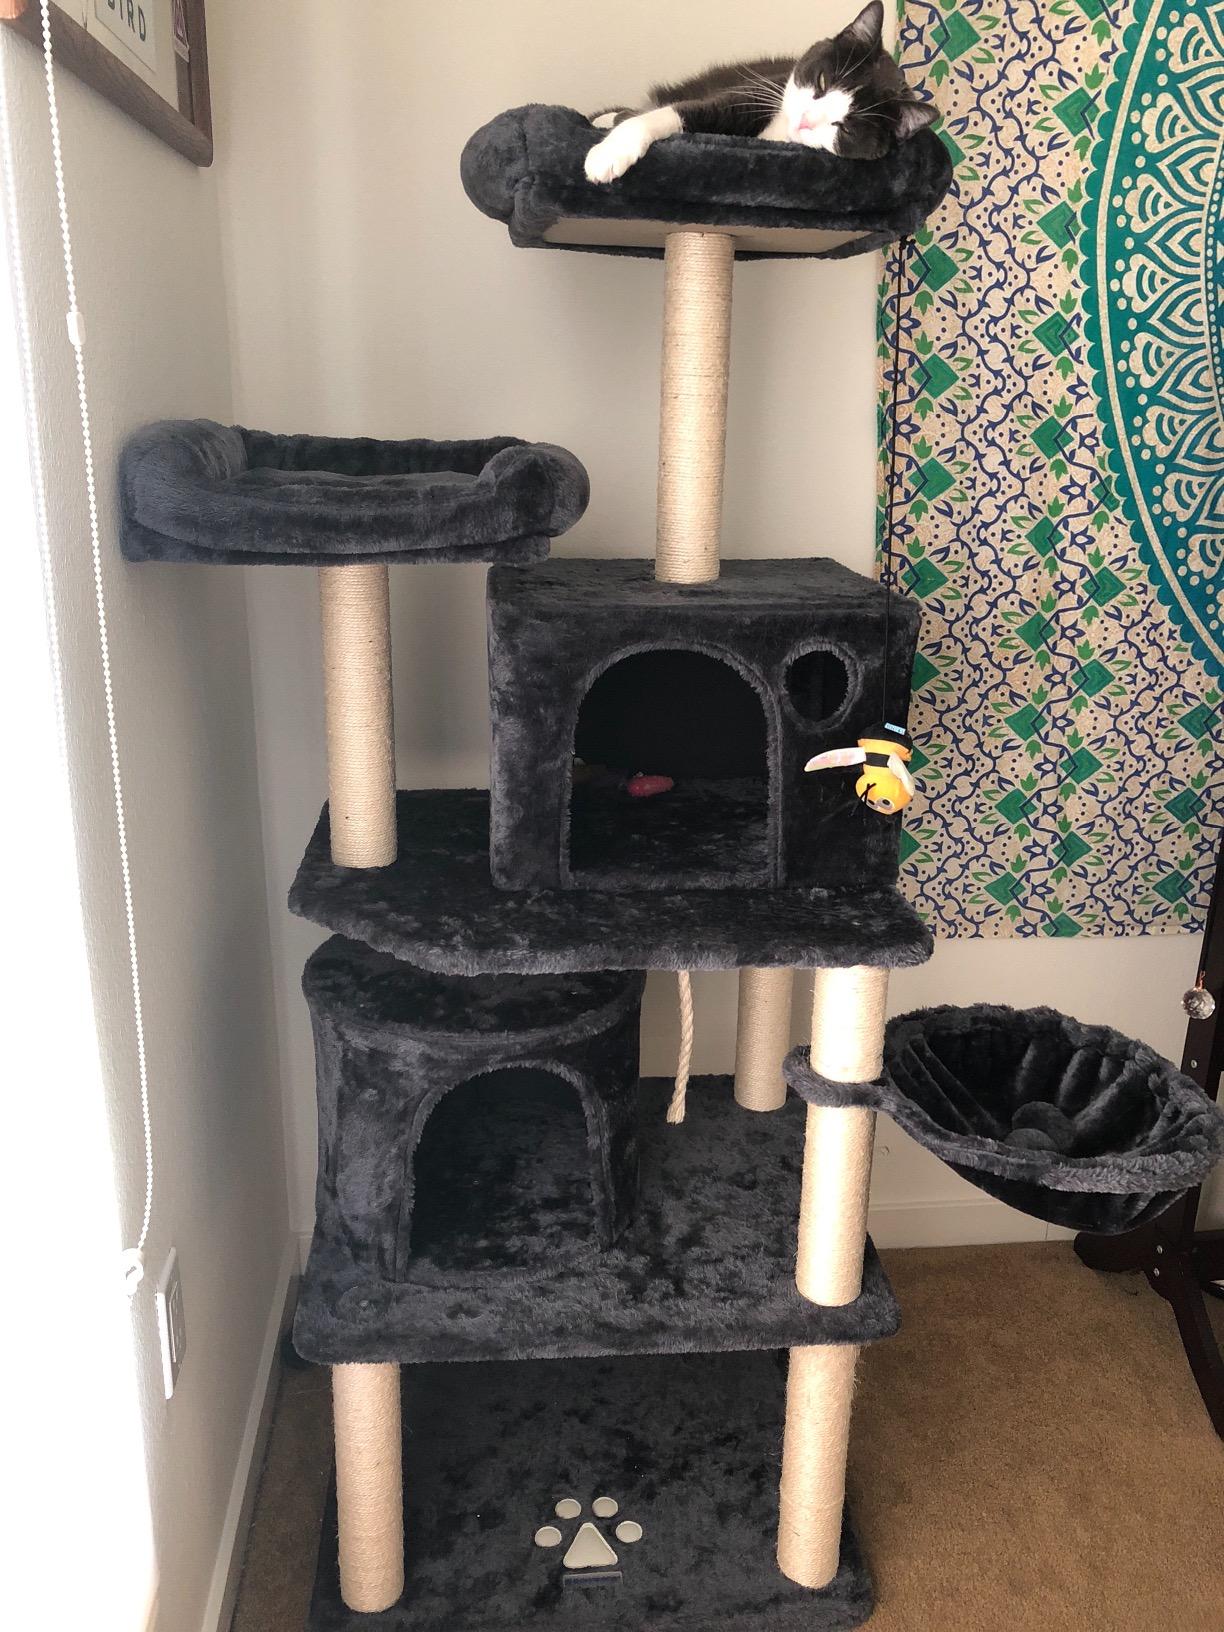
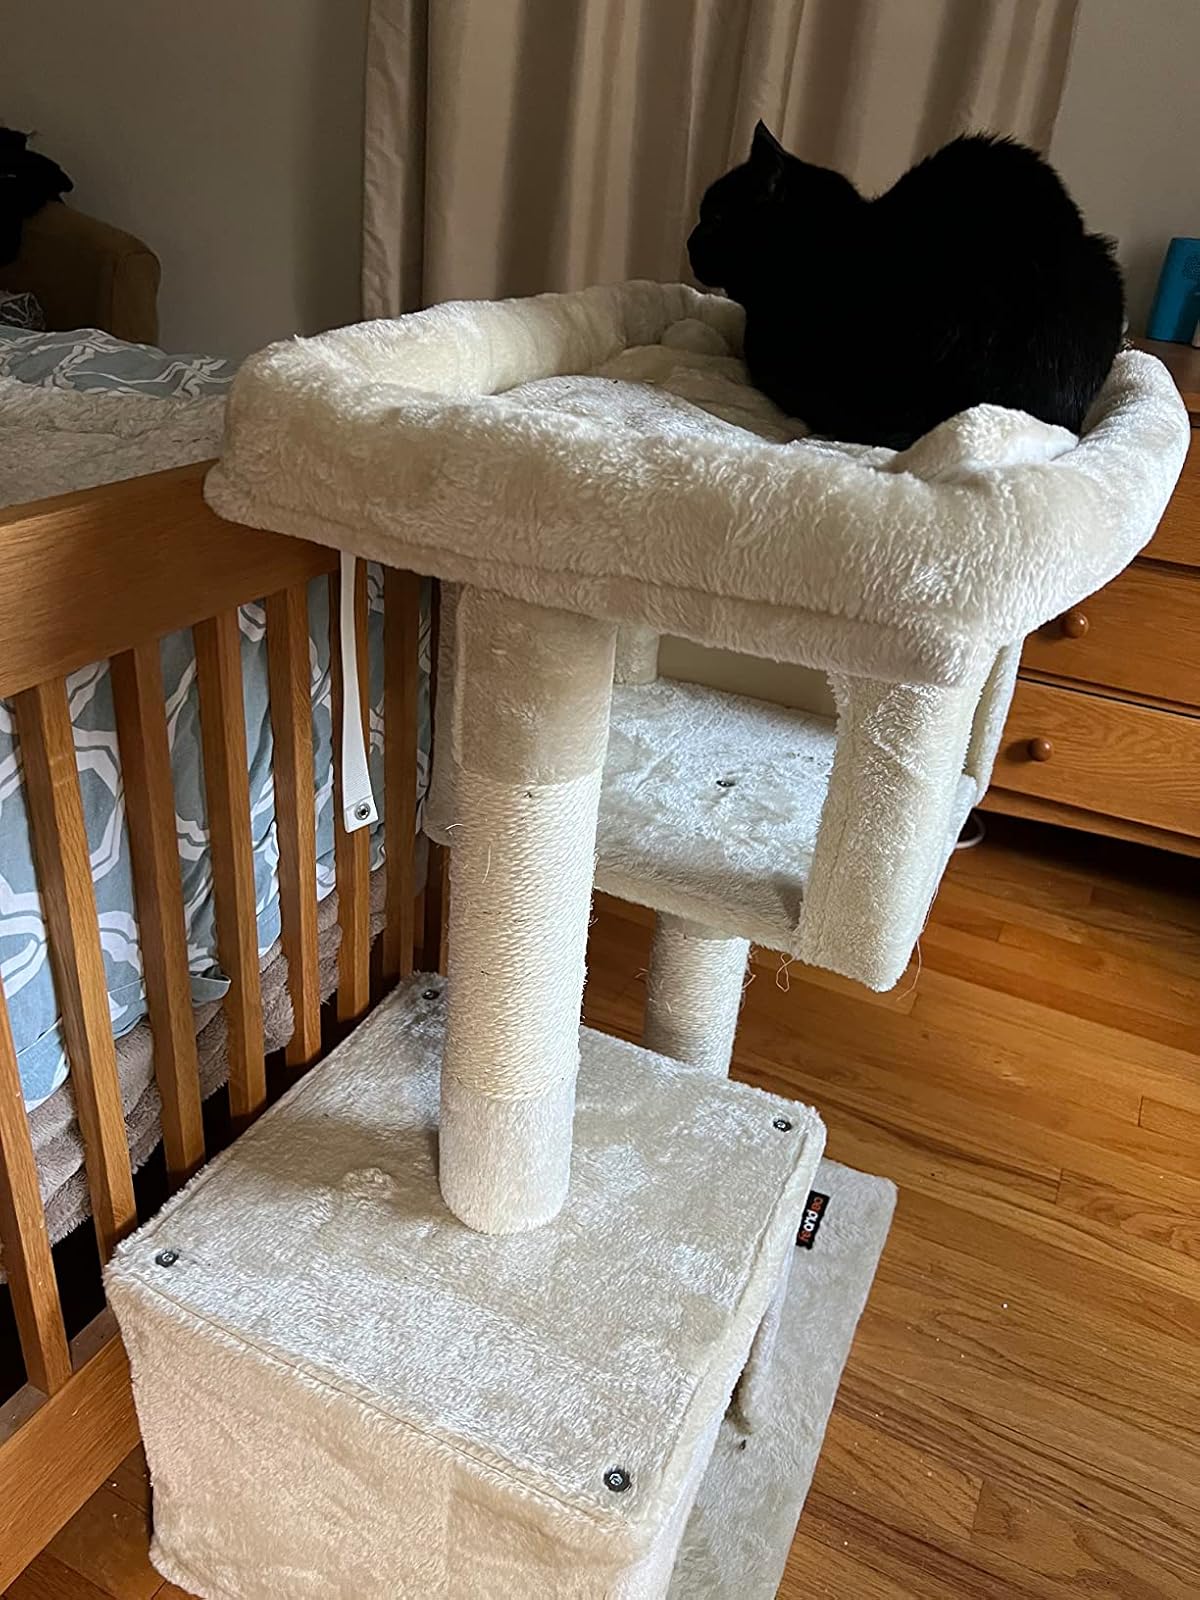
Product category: items_cat tree
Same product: no